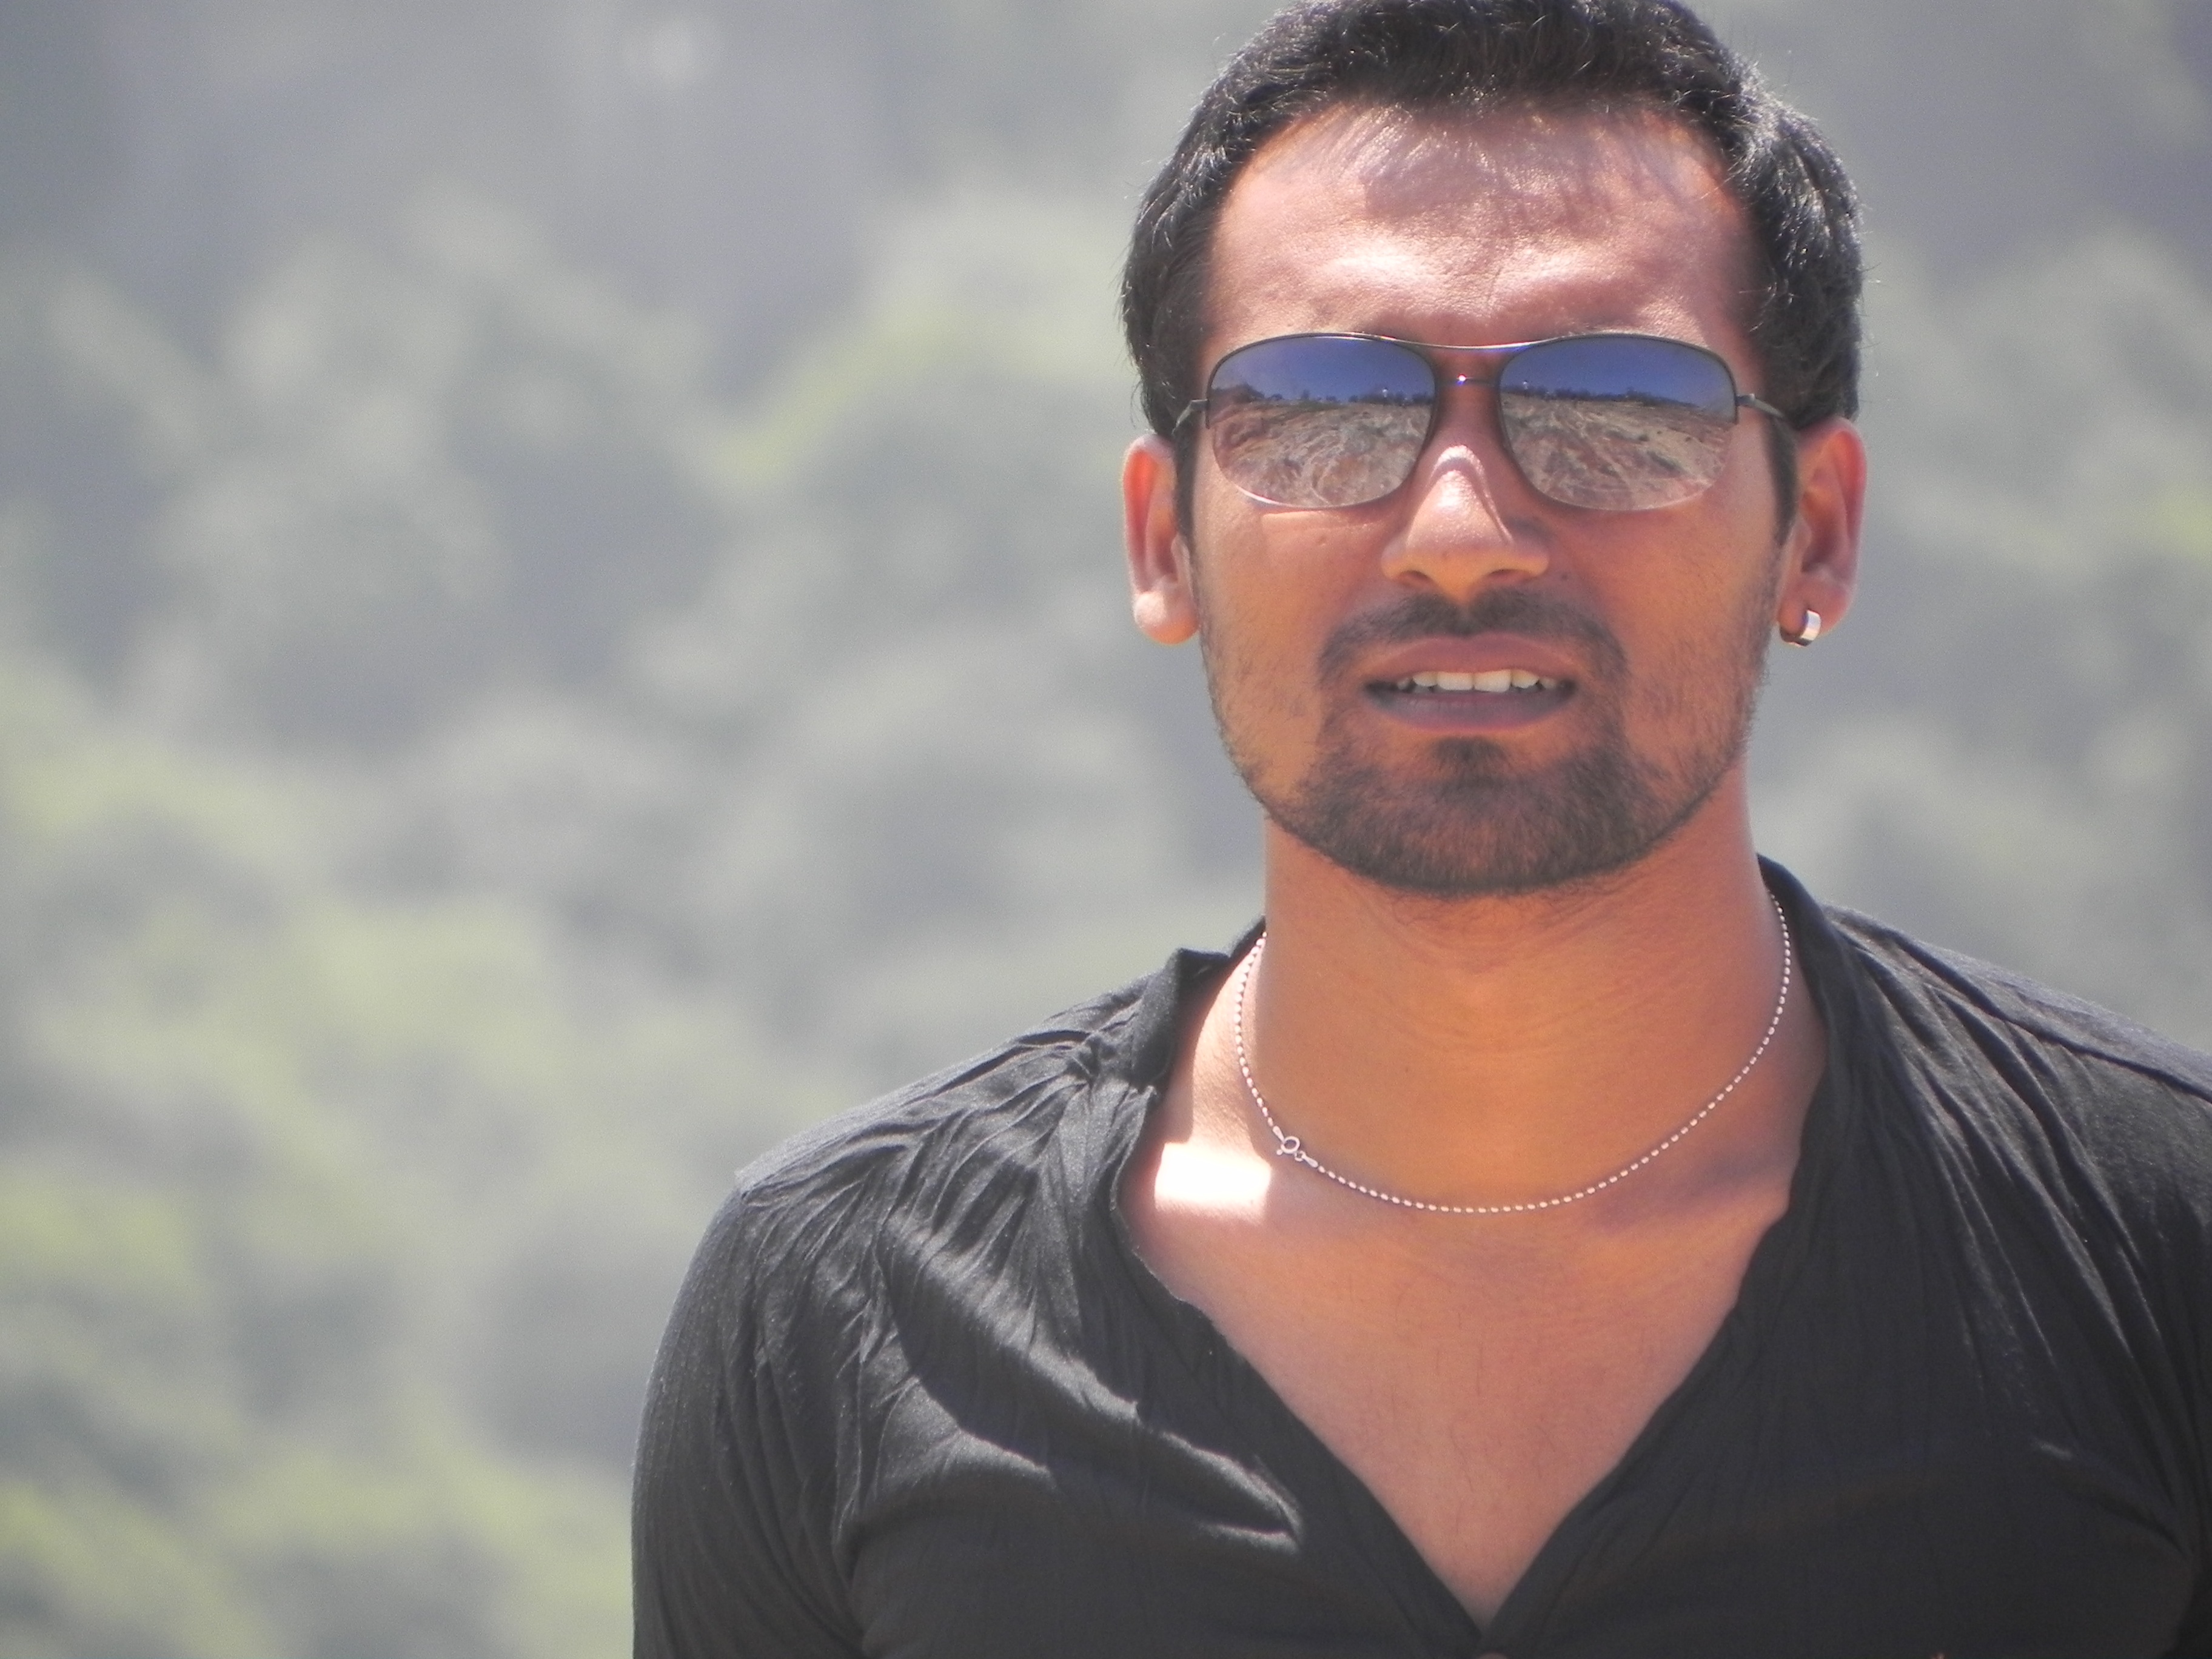
man, person, people, hair, male, asian, portrait, model, young, fashion, hairstyle, smile, sunglasses, glasses, indian, adult, facial hair